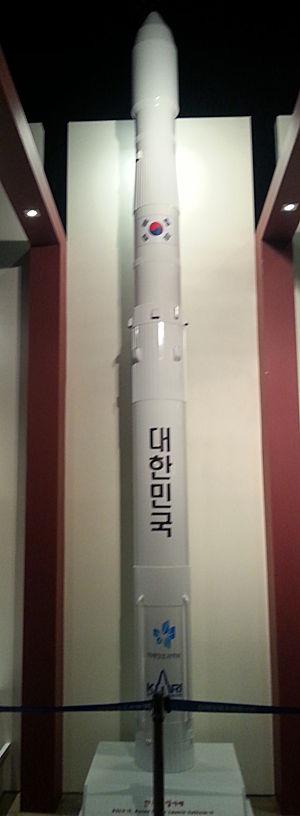
Le lanceur KSLV-2 est le deuxième lanceur spatial de la Corée du Sud et le successeur du KSLV-1. Ce lanceur à trois étages, entièrement développé par la Corée du Sud, pourra placer environ 1,5 tonne sur une orbite héliosynchrone. Deux moteurs-fusées entièrement nouveaux sont en cours de développement. Le lanceur doit effectuer son premier vol en février 2021.